Augustin Malroux

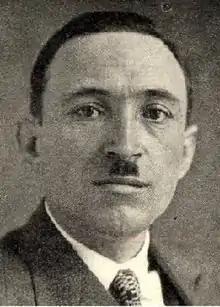
Augustin Malroux

Augustin Malroux (5 April 1900 – 10 April 1945) was a French socialist politician and member of the French Resistance, a teacher by profession.